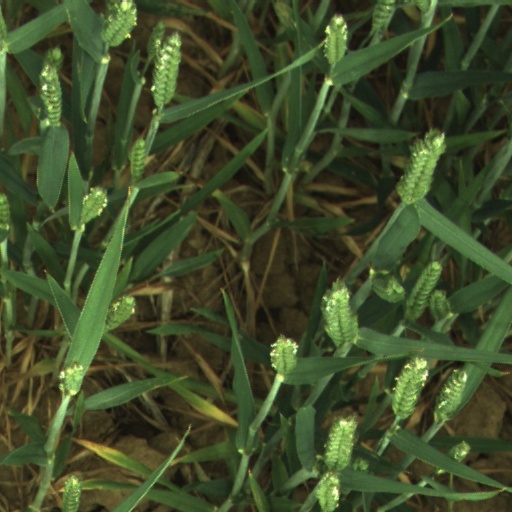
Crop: wheat